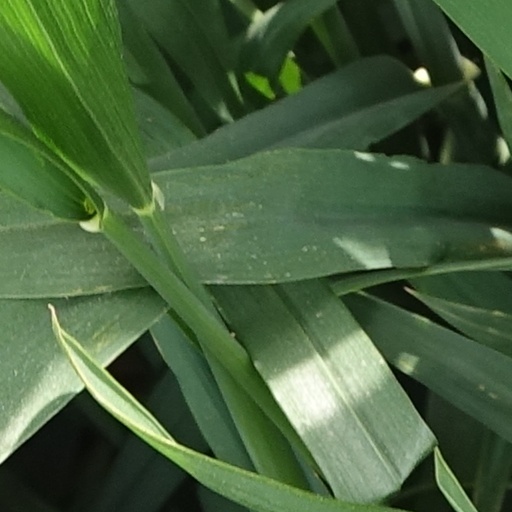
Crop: wheat